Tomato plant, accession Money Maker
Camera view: horizontal (90 deg, fisheye); turntable rotation: 0 degrees
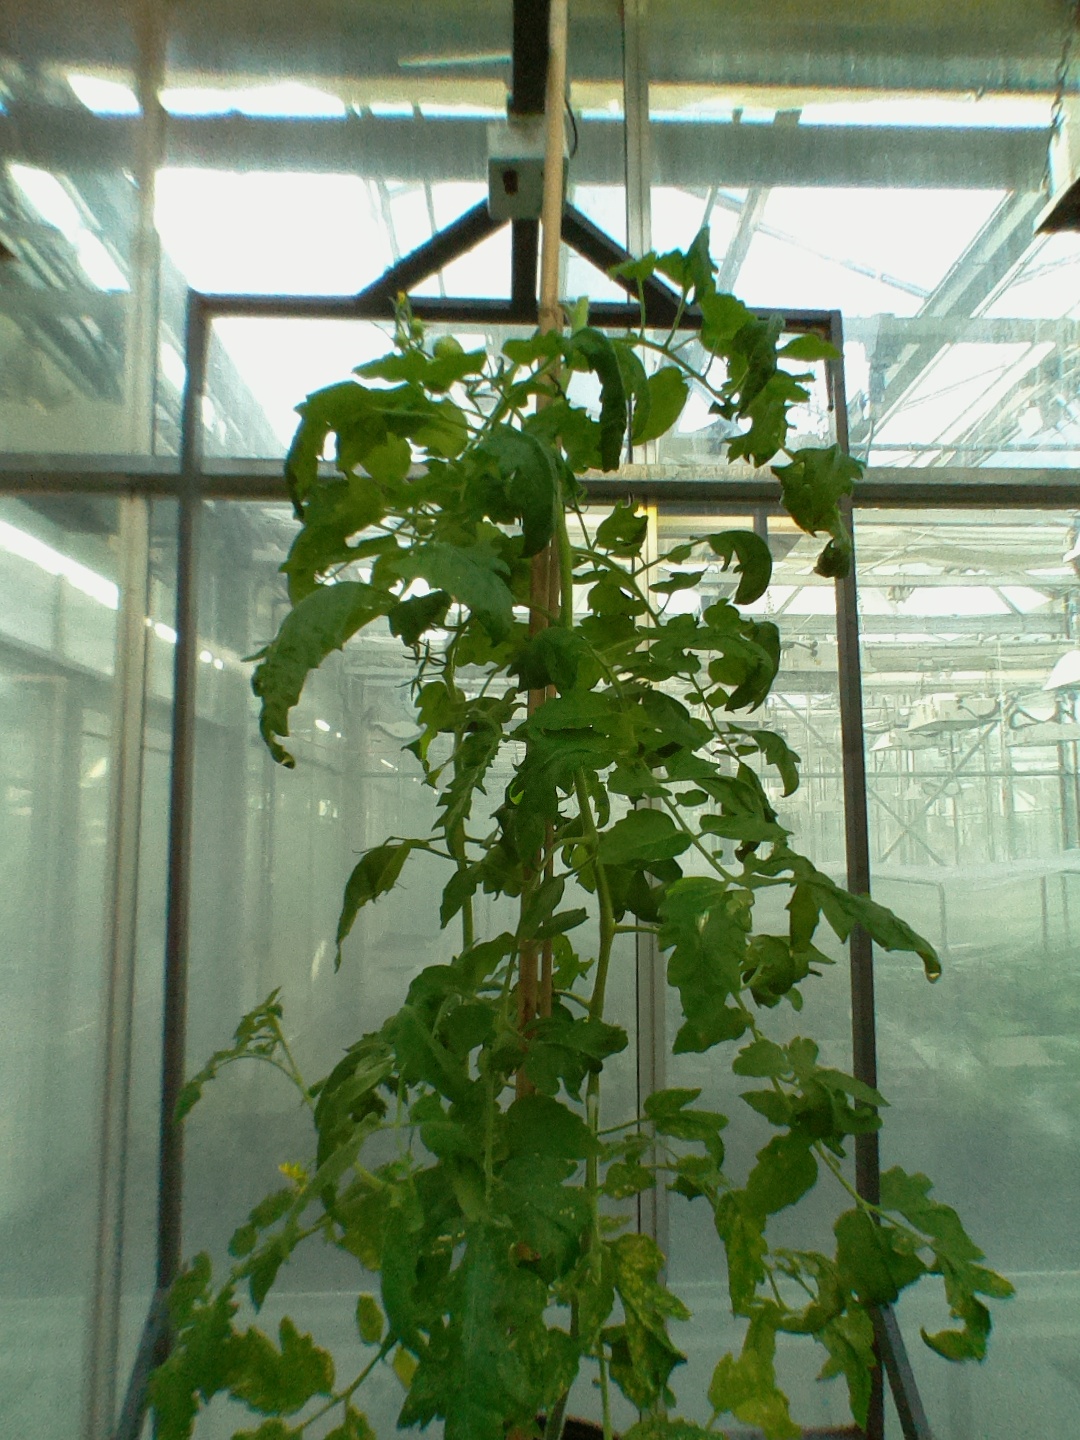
BBCH growth stage 71: 10%-20% of final fruit size